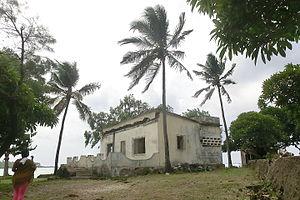
Robert Denard, dit Bob Denard, de son nom musulman Saïd Moustapha M'Hadjou, né le 7 avril 1929 à Grayan-et-l'Hôpital en Gironde et mort le 13 octobre 2007 à Paris, est un mercenaire français. Il est impliqué dans de nombreux coups d'État en Afrique, souvent avec l'accord du gouvernement français, de la période des indépendances vers 1960 jusqu'en 1995.